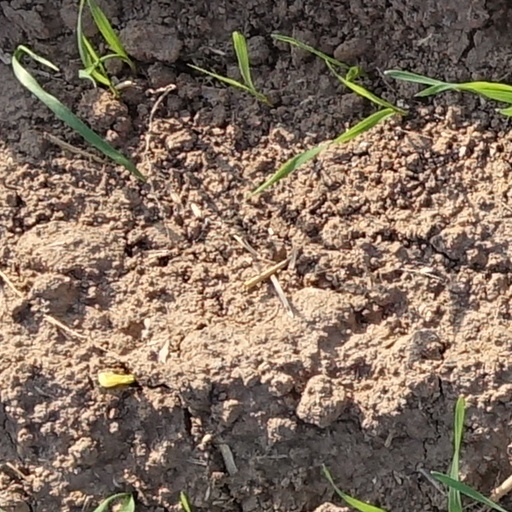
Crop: wheat